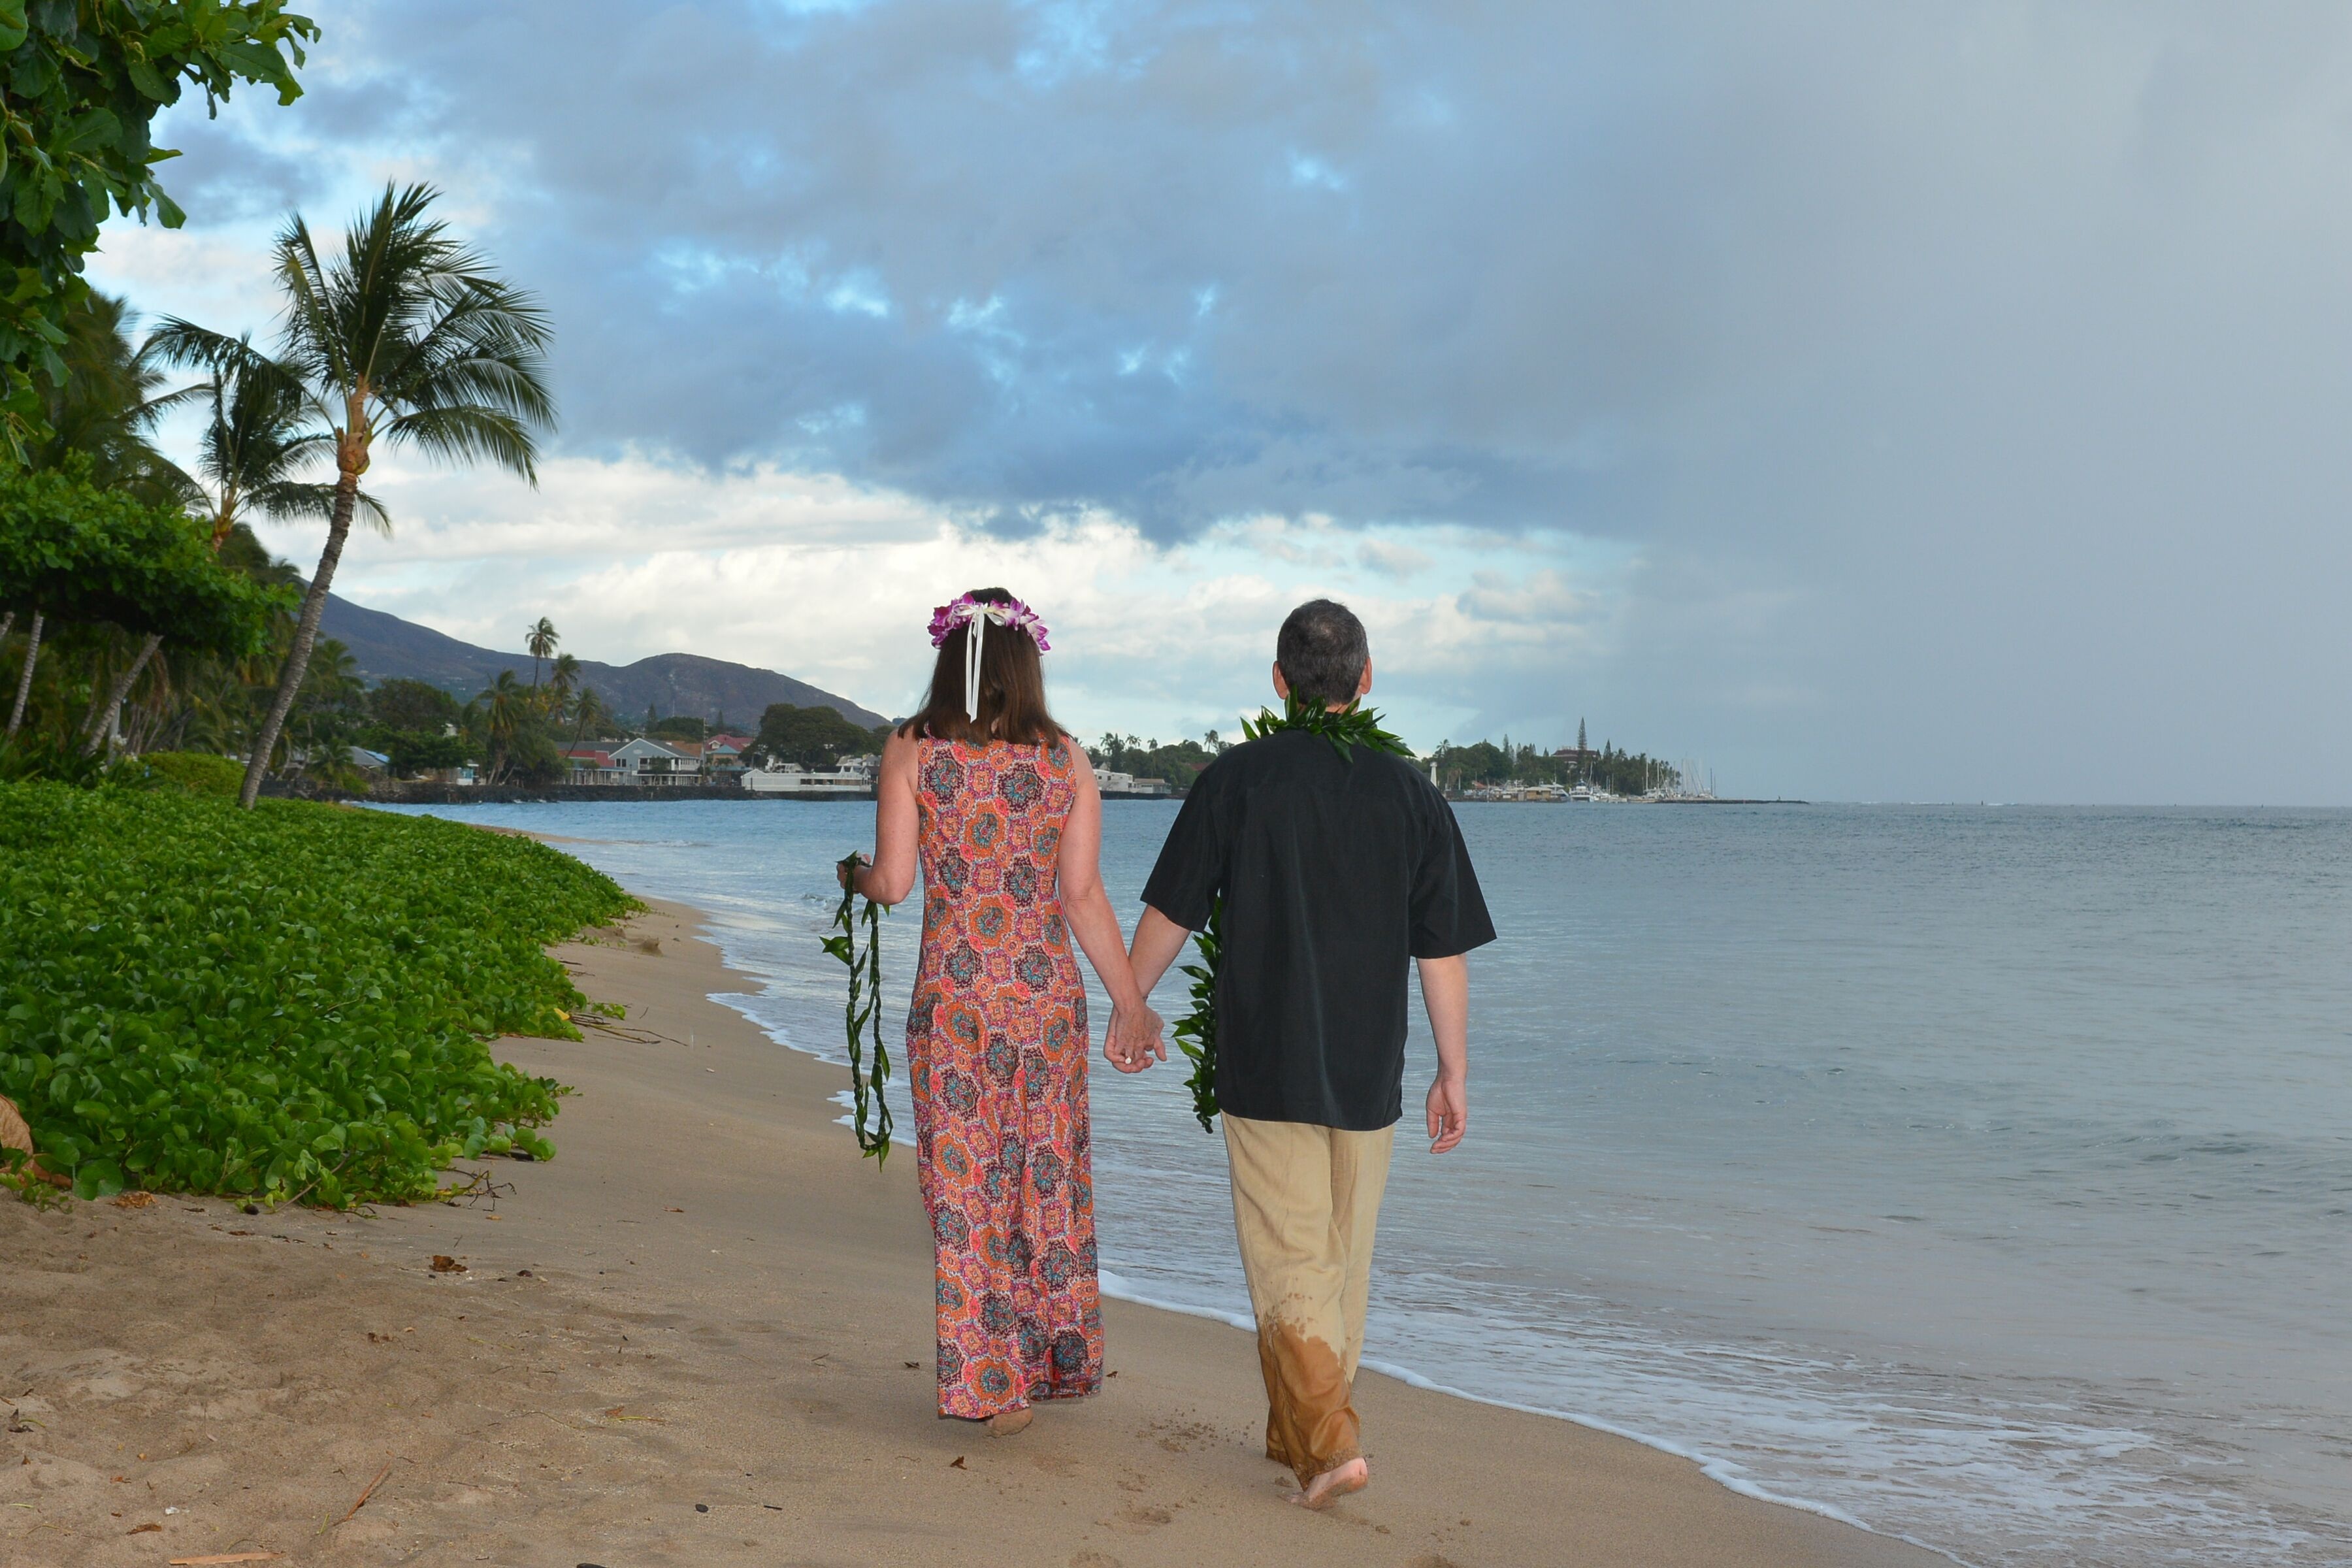
beach, sea, coast, sand, ocean, vacation, palm, tropical, bay, couple, romance, romantic, hawaii, body of water, ceremony, clouds, temple, maui